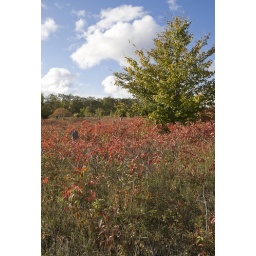
A green tree stands out in the middle of the red Sumac.